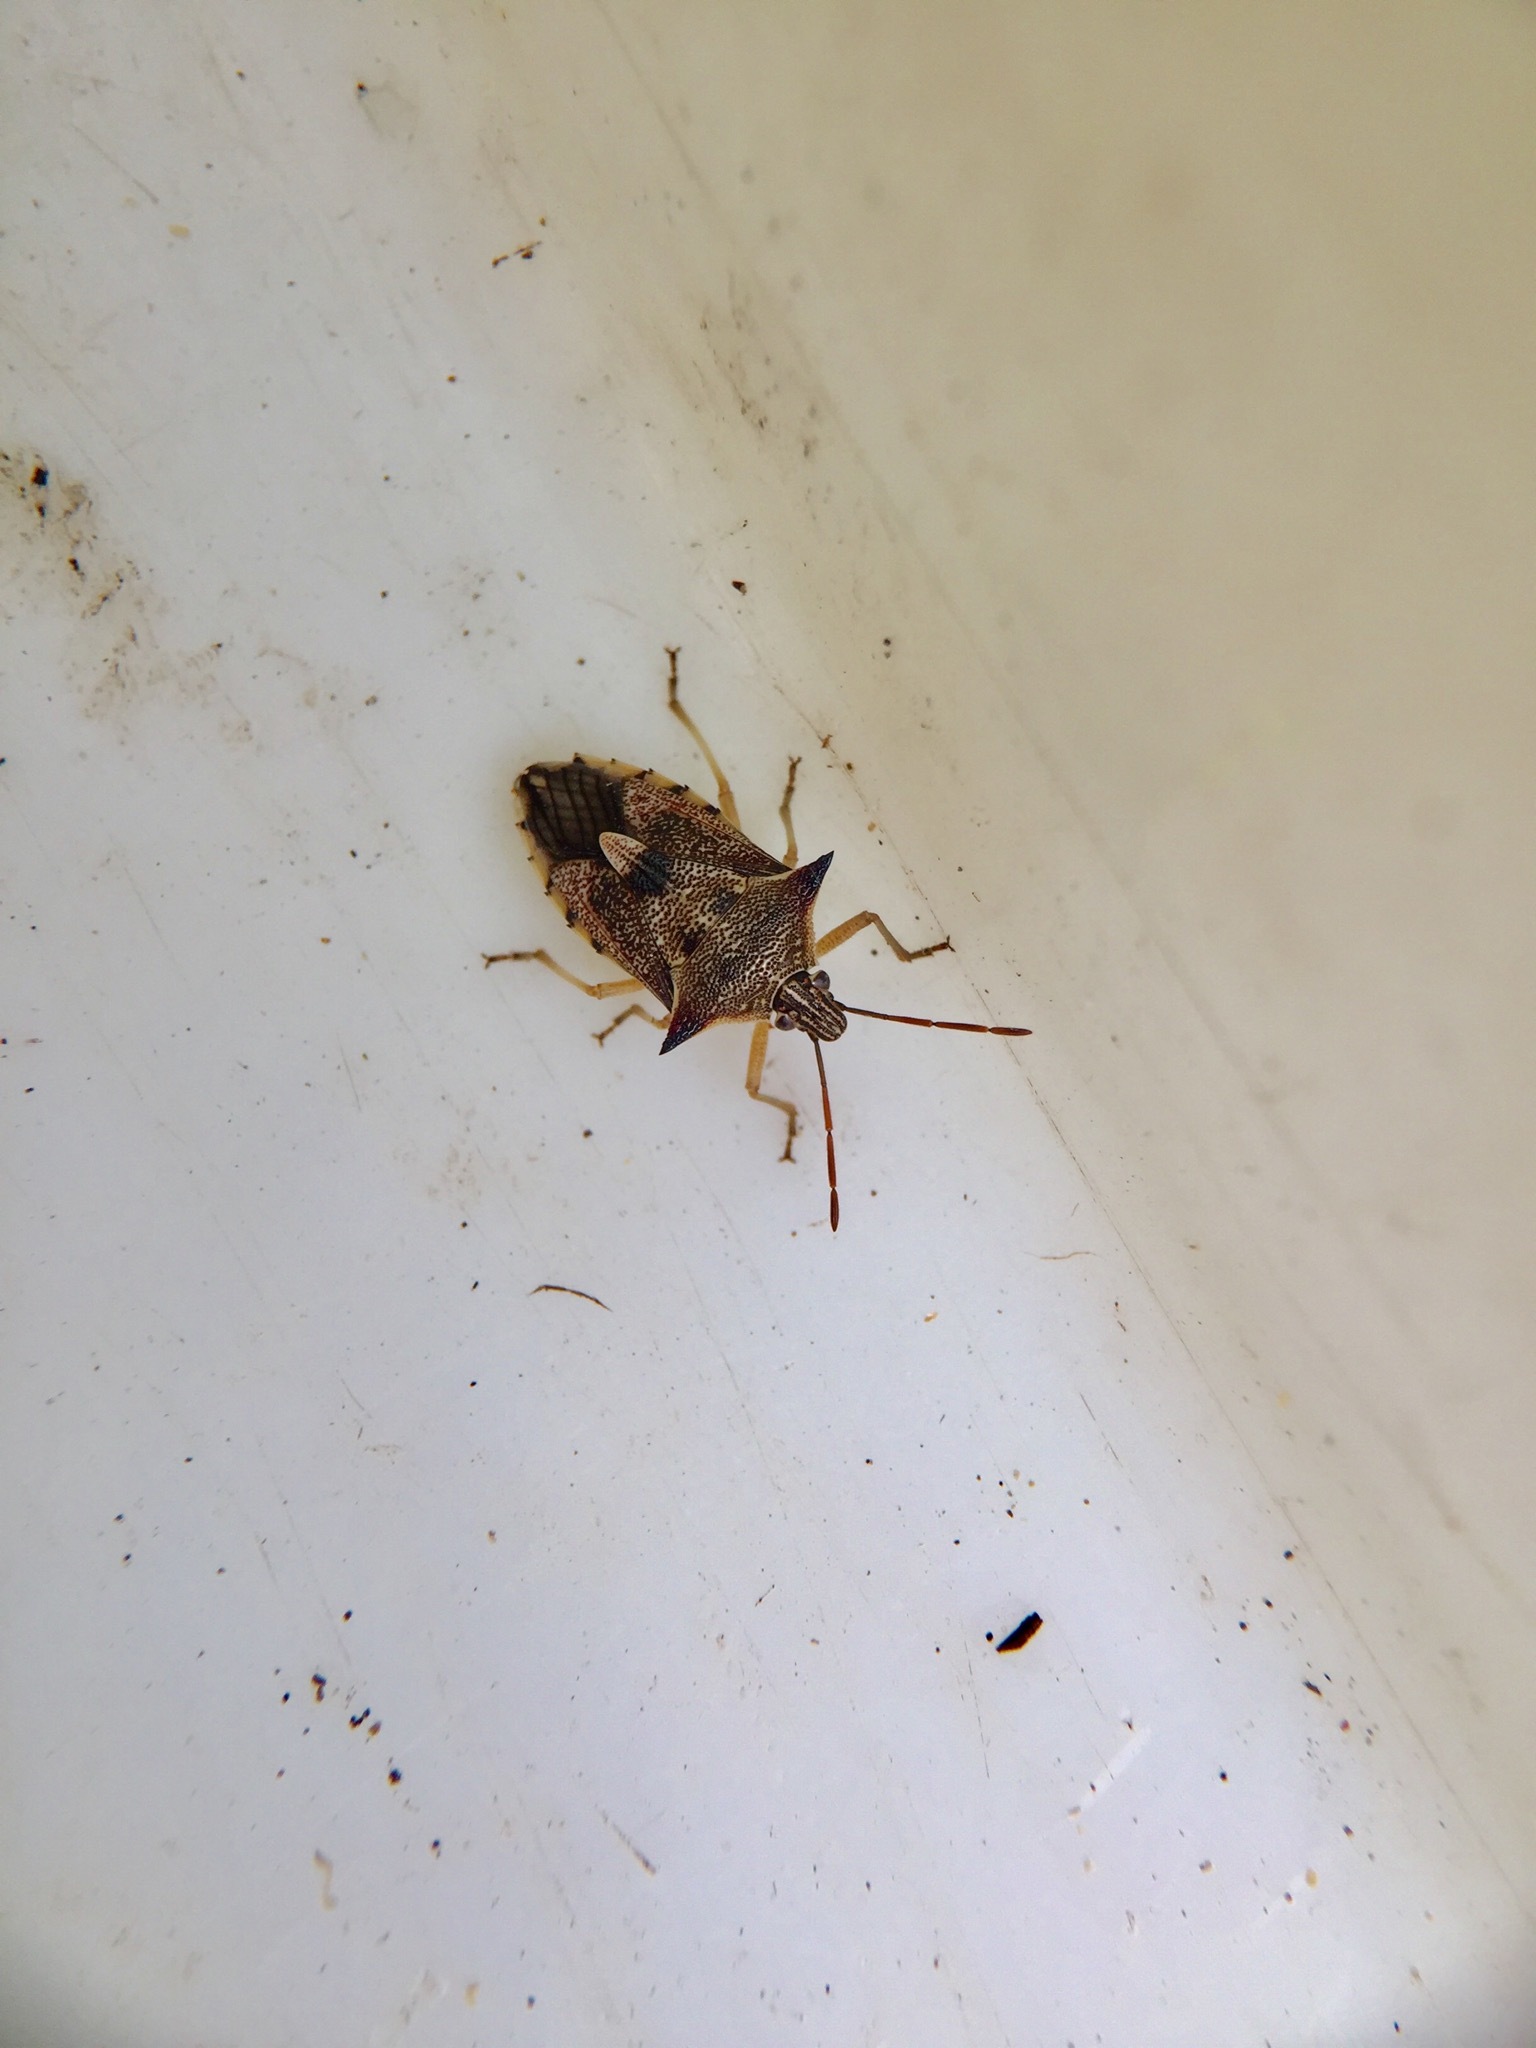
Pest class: stink_bug